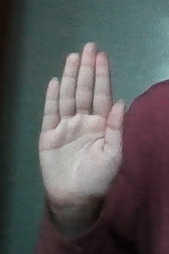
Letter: seen